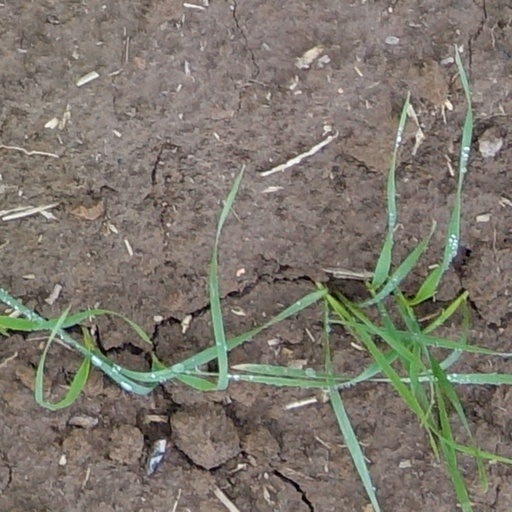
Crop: wheat